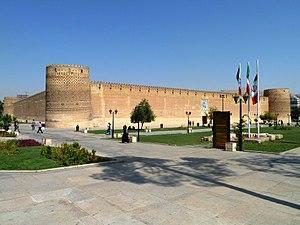
La citadelle de Karim Khan - prononcer Arg-e-Karim Khani - est le nom d'une forteresse située dans la ville de Chiraz, dans la partie méridionale de l'Iran.
Ceci est une liste de châteaux en Iran.